Independent Democratic Union

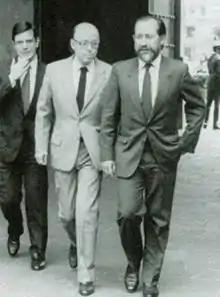
Joaquín Lavín, Jaime Guzmán and Jovino Novoa. c. 1990.

By 1990, Guzman was positioned as the leader of the opposition and was one of the harshest critics of the new democratic government, accusing it of softness in the fight against left-wing armed organizations which kept operating in Chile after the restoration of restricted democracy. On April 1, 1991, Guzmán was shot dead by members of the armed left-wing group Manuel Rodriguez Patriotic Front ("Frente Patriótico Manuel Rodríguez"), after leaving his lecture of Constitutional Law at the Pontifical Catholic University of Chile. He was replaced as senator by the National Renewal candidate for the same constituency, Miguel Otero.